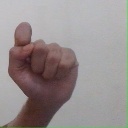
अक्षर: घ